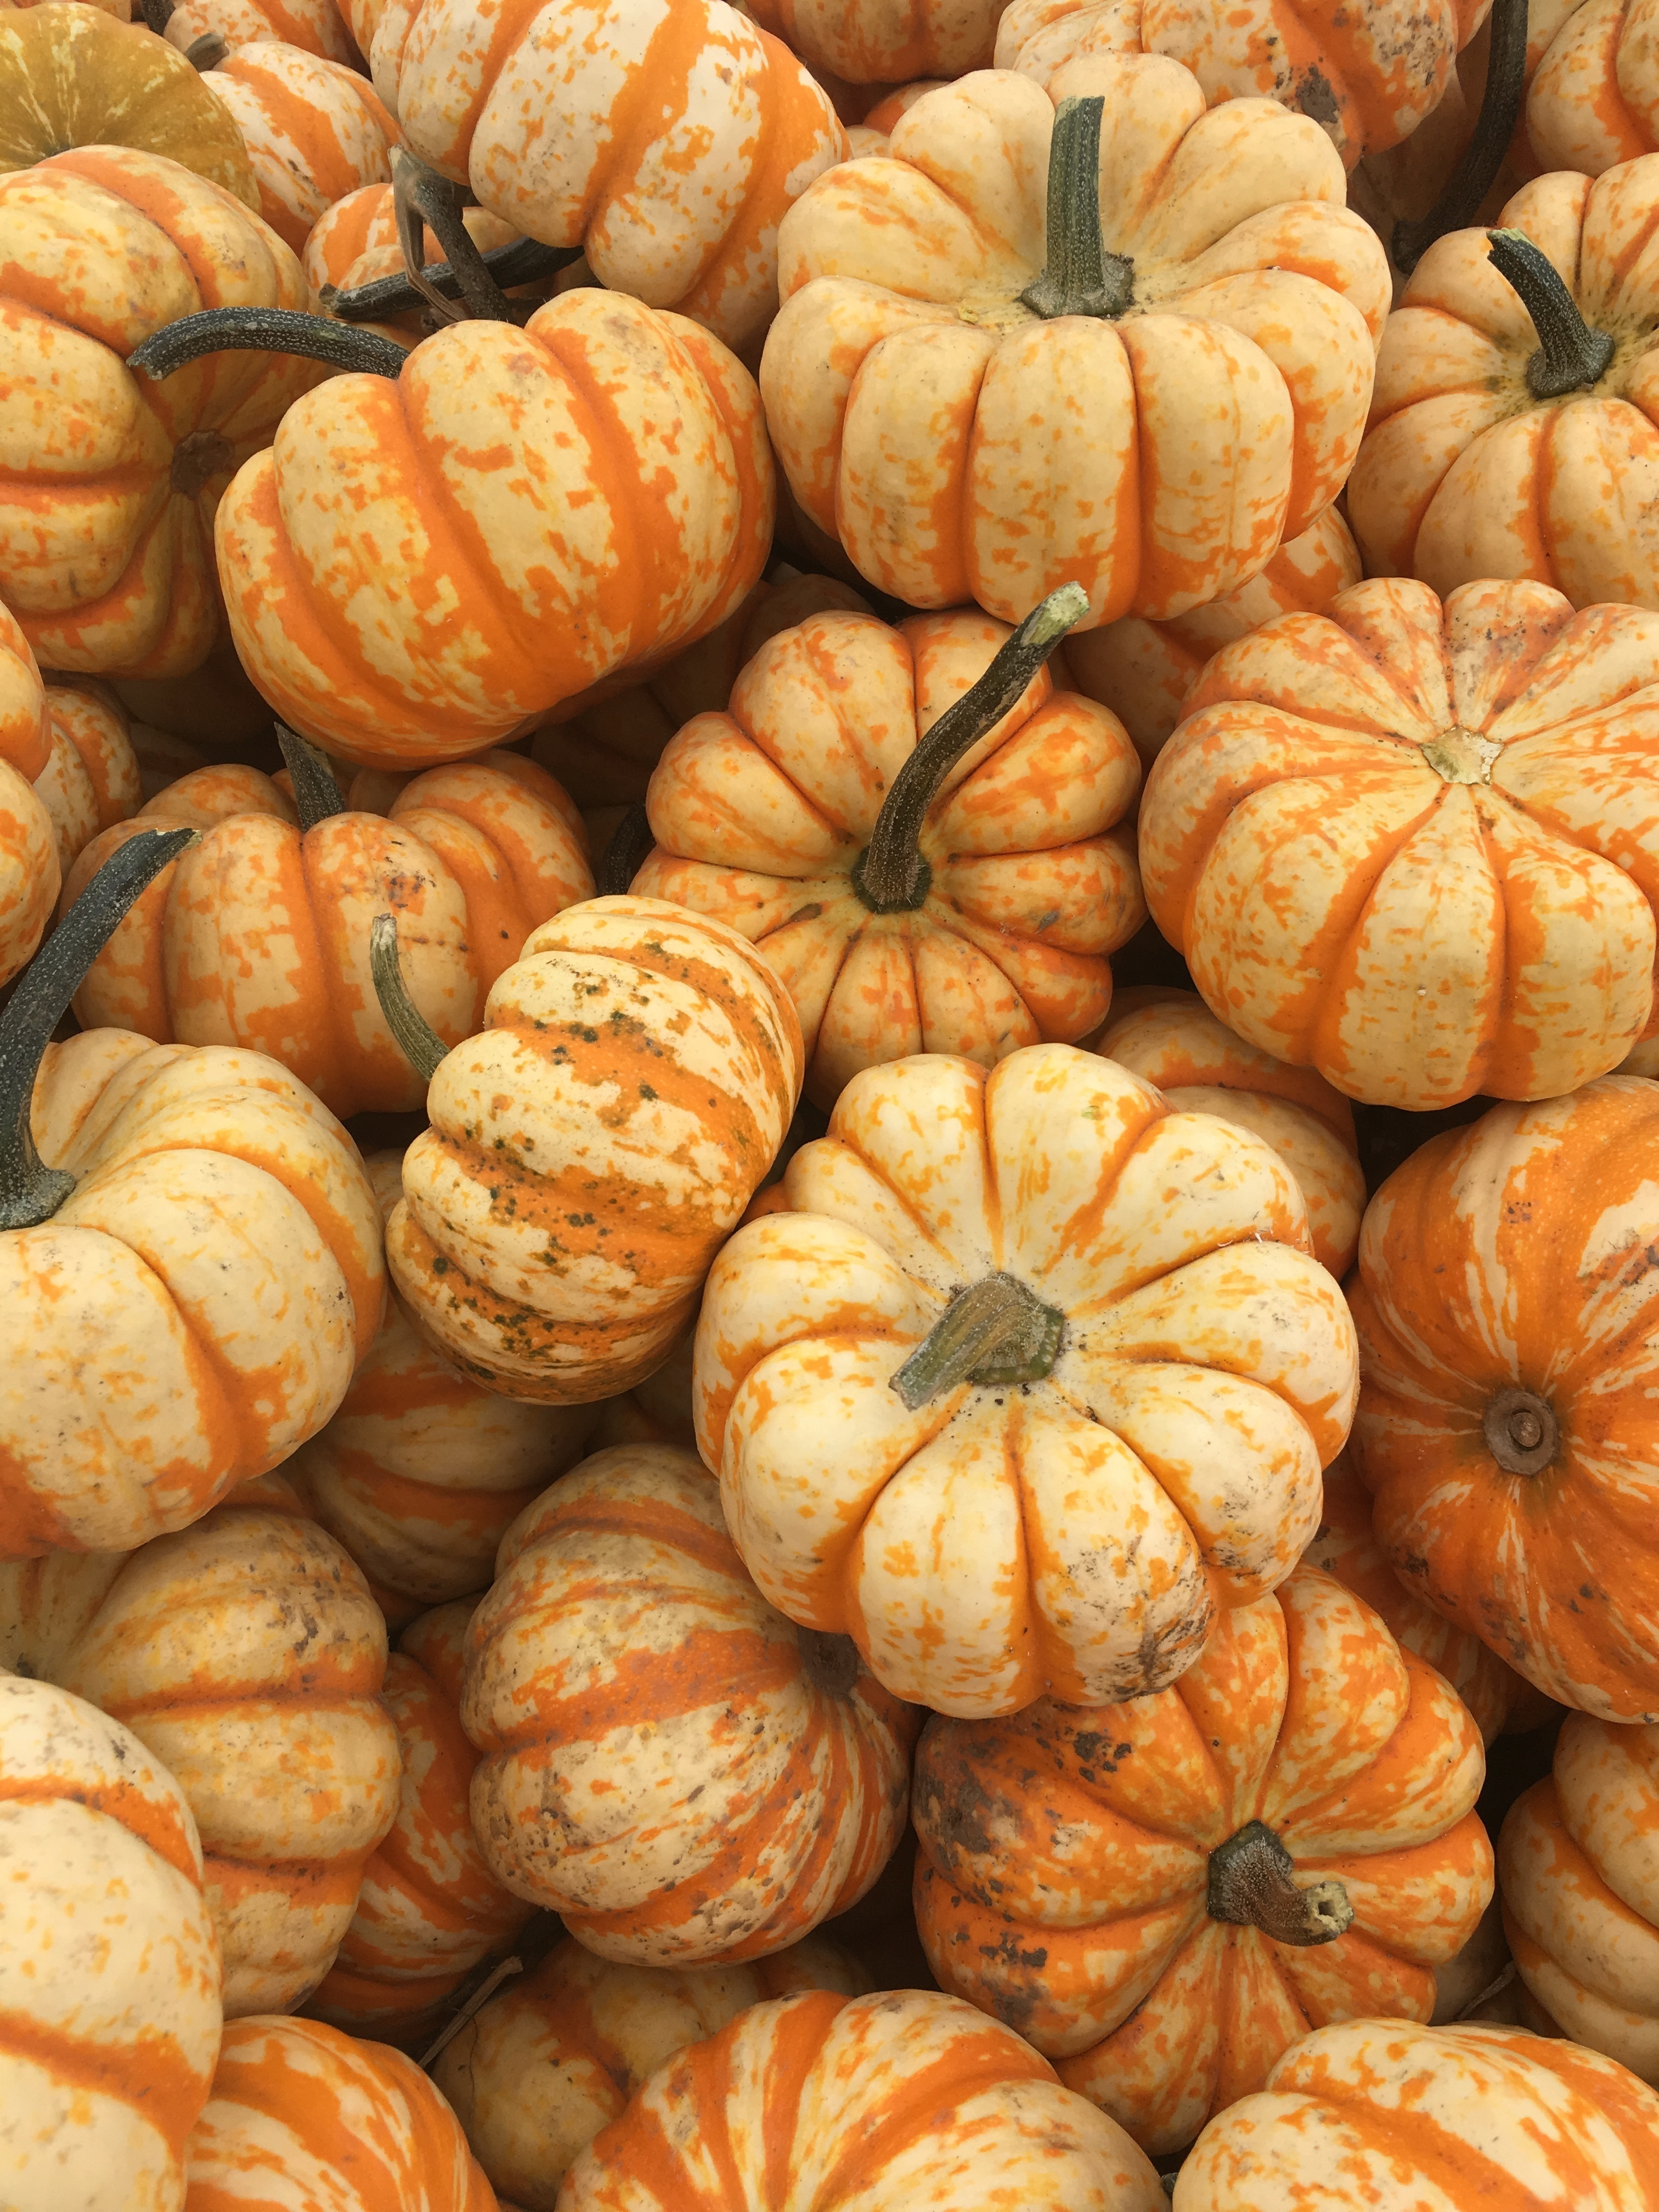
fall, orange, food, produce, vegetable, pumpkin, season, gourd, calabaza, pumpkins, cucurbita, flowering plant, winter squash, land plant